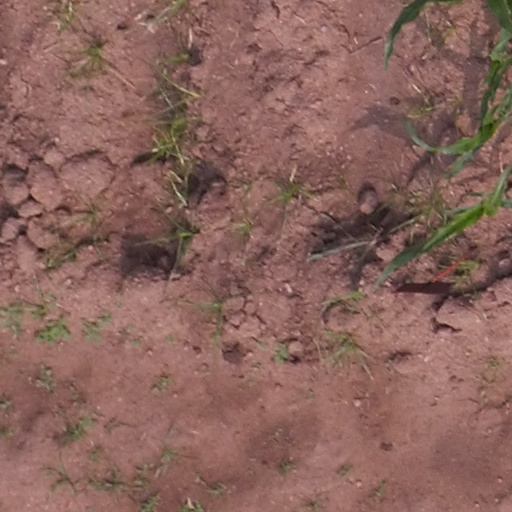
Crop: maize; corn